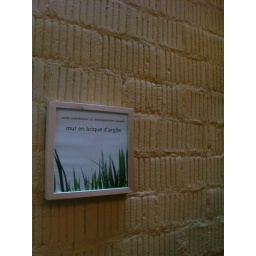
Raw clay brick in the interior of the Minergie P eco office building